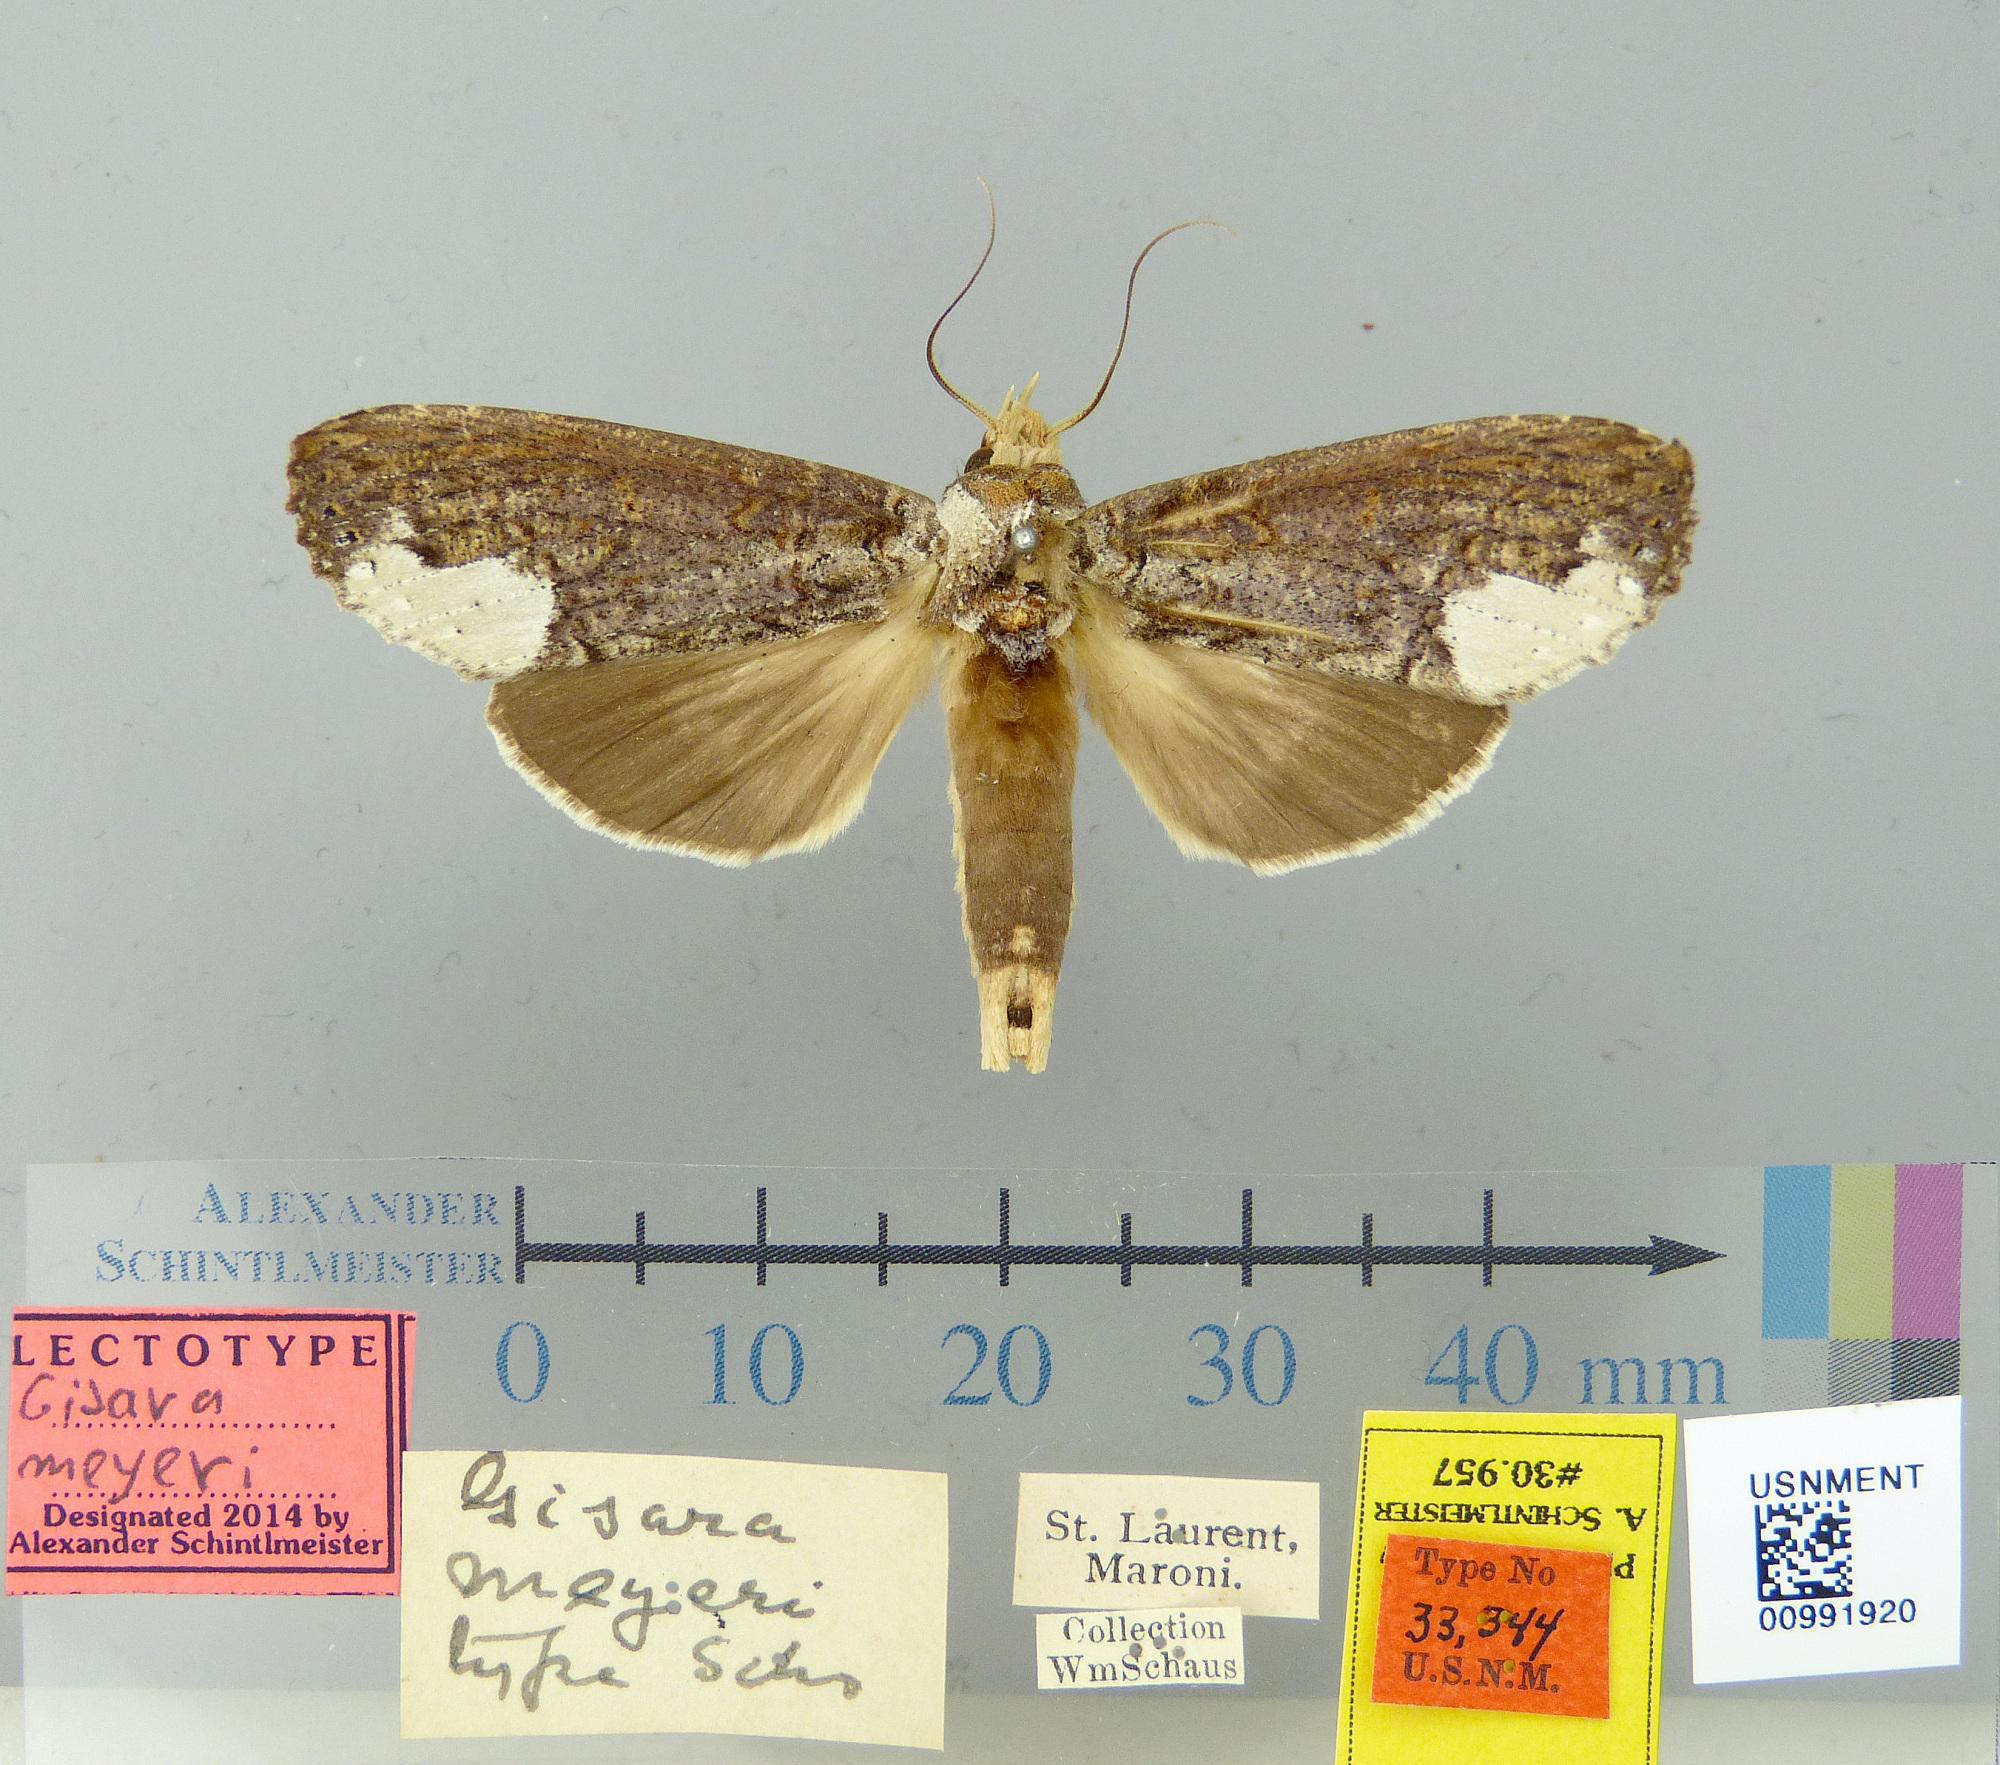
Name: Gisara meyeri
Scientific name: Gisara meyeri Schaus, 1928
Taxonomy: Animalia, Arthropoda, Insecta, Lepidoptera, Notodontidae
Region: [Not Stated]
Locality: St. Laurent, Maroni, French Guiana, France
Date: [Not Stated]